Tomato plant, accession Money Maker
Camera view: vertical (180 deg); turntable rotation: 60 degrees
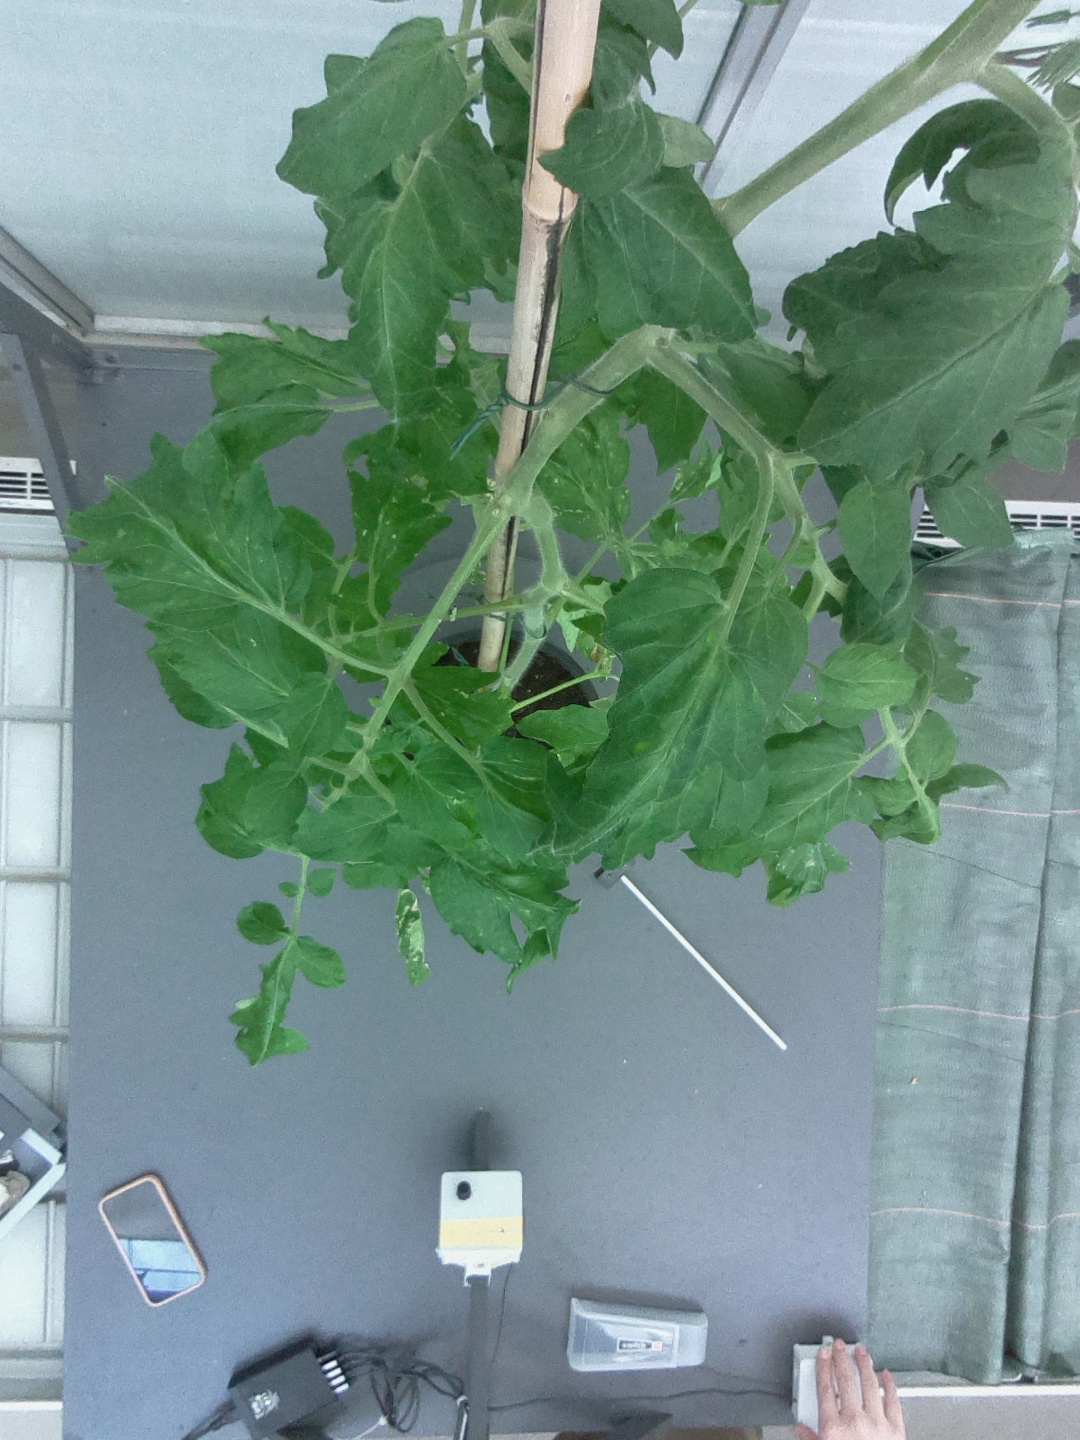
BBCH growth stage 61: 10%-20% of flowers open